Brammibal's Donuts

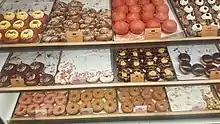
Donuts on display in 2020

Brammibal's was founded in 2015 by the couple Jessica Jeworutzki and Bram van Montfort. They initially sold donuts at markets and events until they opened their first donut shop in 2016. They have financed their expansion through crowdfunding, an ecological bank, and a loan from van Montfort's father. One crowdfunding campaign in 2015 failed to raise the funds required to open a shop. Van Montfort is a former band musician while Jeworutzki used to work as a hospital nurse.